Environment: real
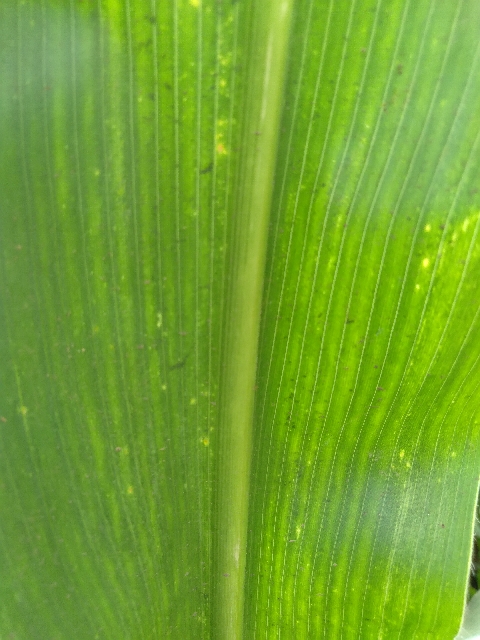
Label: lethal_necrosis